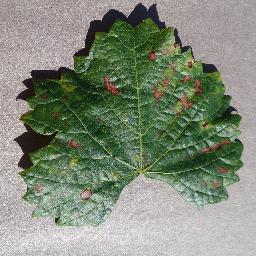
Label: Grape___Esca_(Black_Measles)